Alleyn's School

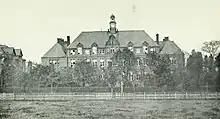
The main building in 1922

In 1882, the upper school moved to a new site further south and the lower school stayed put, becoming an independent boys' school.